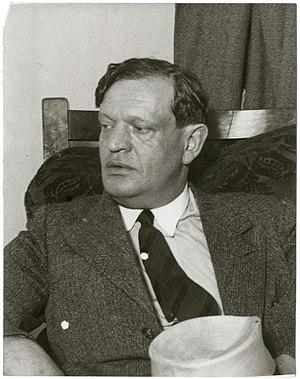
Frigyes Karinthy, né le 25 juin 1887 à Budapest et mort le 29 août 1938 à Siófok, est un écrivain, dramaturge, poète, journaliste et traducteur hongrois.